Sainte-Anne Hospital Center

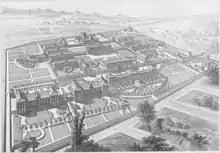
The asylum in 1877

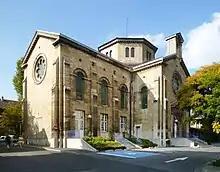
The , built by Charles-Auguste Questel in 1869

The letters patent of the king confirming the transfer of the services from the hospital of the health of the to the Sainte-Anne hospital date to May 1651. By the contract of 7 July 1651, between the governors of the Hôtel-Dieu and the founders of power of the Queen Regent Anne of Austria, the Hôtel-Dieu gave up the buildings and the grounds of the House of Health, the queen giving in exchange the 21 arpents (about 26.5 acres) of land chosen to establish the new hospital, which was to take the name of the patron saint of the mother of Louis XIV, Saint Anne. This little-used establishment was transformed into a farm where the insane patients from the relatively nearby came to work. The Sainte-Anne Farm was the site of important activity for several years because of the work and the initiatives of the patients. In 1772, following a major fire at the Hôtel-Dieu (which had previously burned down in 1737 and 1742), a redevelopment of four major hospitals was planned in Paris (the Saint-Louis Hospital, the Sainte-Anne Hospital, the and the ).